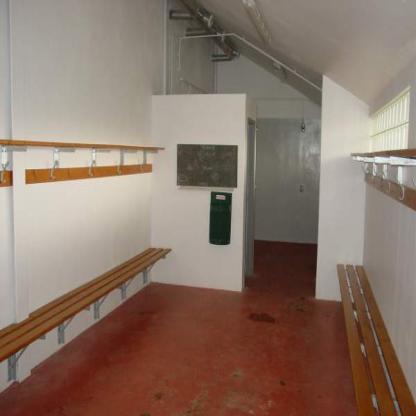
Scene: Indoor